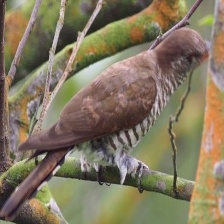
Species: VIOLET CUCKOO
Scientific name:  CHRYSOCOCCYX XANTHORHYNCHUS